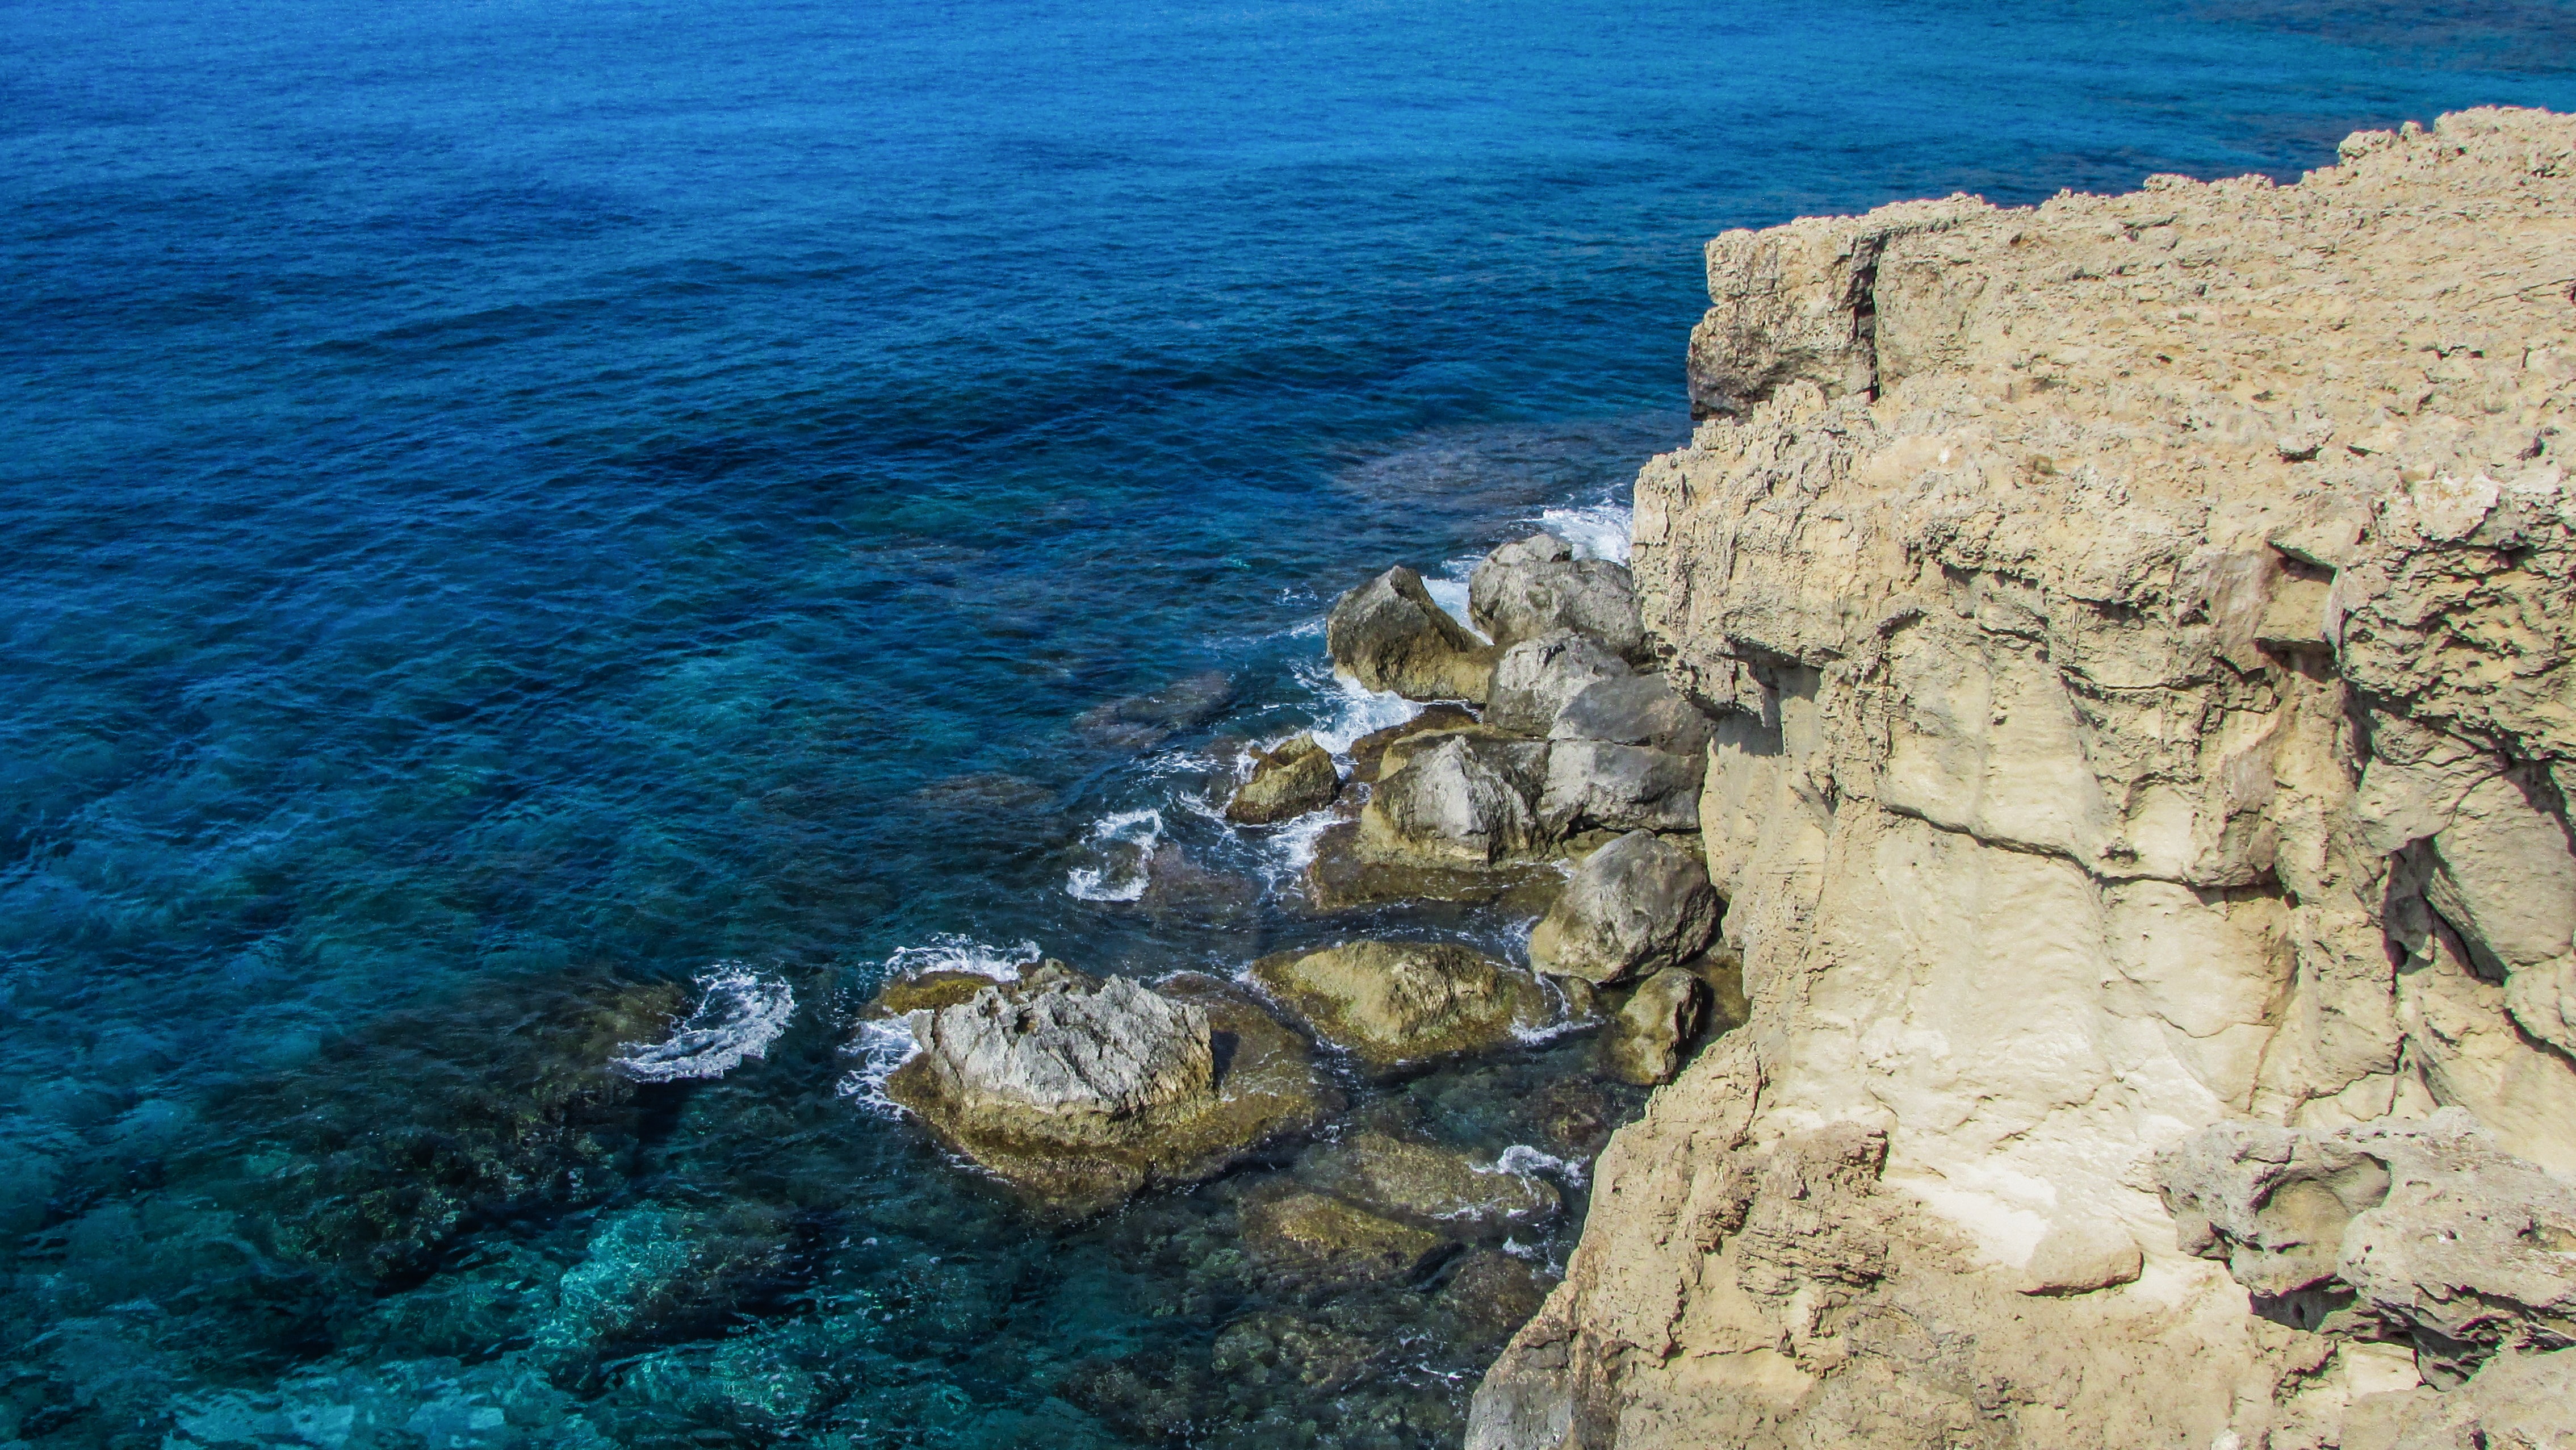
landscape, sea, coast, rock, ocean, shore, coastline, formation, cliff, cove, bay, rocky, terrain, national park, cavo greko, cyprus, cape, landform